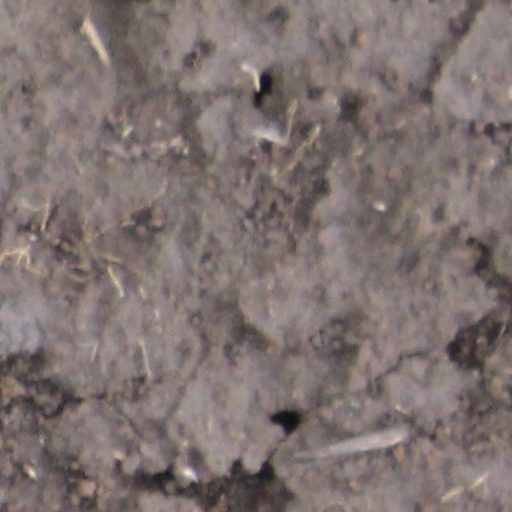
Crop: wheat